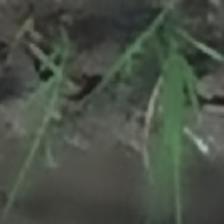
Label: clustered